Castle Crags Wilderness

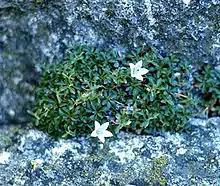
Endemic Castle Crags harebell.

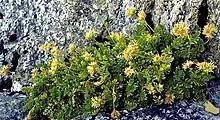
The ivesia plant.Note the granite ledge in background.

The wilderness contains more than 300 species of wildflowers, including the Castle Crags harebell and the Castle Crags ivesia, both endemic, as well as tiger lily, monkey flower, and Indian rhubarb. Drier locations have yarrow, aster and buckwheat. Forested areas have incense cedar, white fir, ponderosa pine, several types of oaks with Pacific dogwood and maple in riparian zones. Meadows and brushlands have various kinds of manzanita along with huckleberry oak, chaparral and mountain whitethorn. Poison oak is common, as are rattlesnakes—dictating caution when hiking the trails.